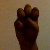
The image shows a hand gesture representing the letter 'E' in Indian Sign Language.